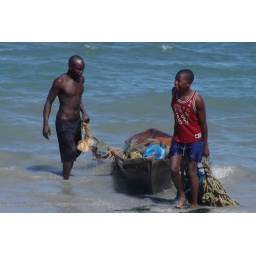
Dar fish market revisited - bringing in the catch one